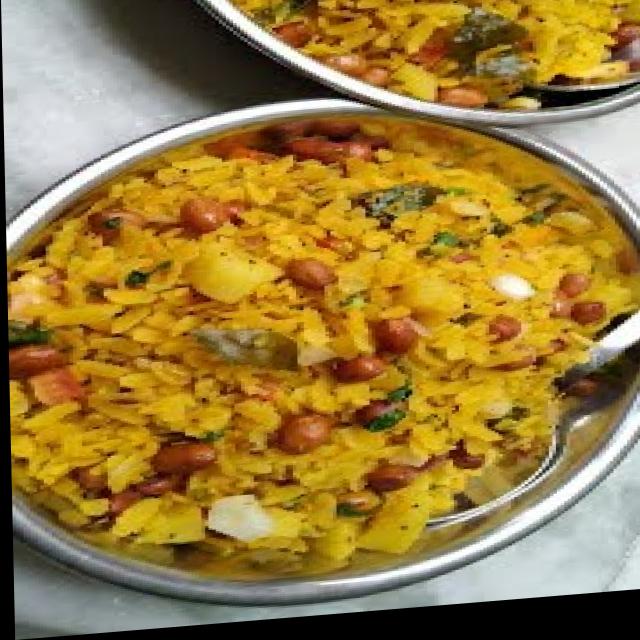
Dish: poha